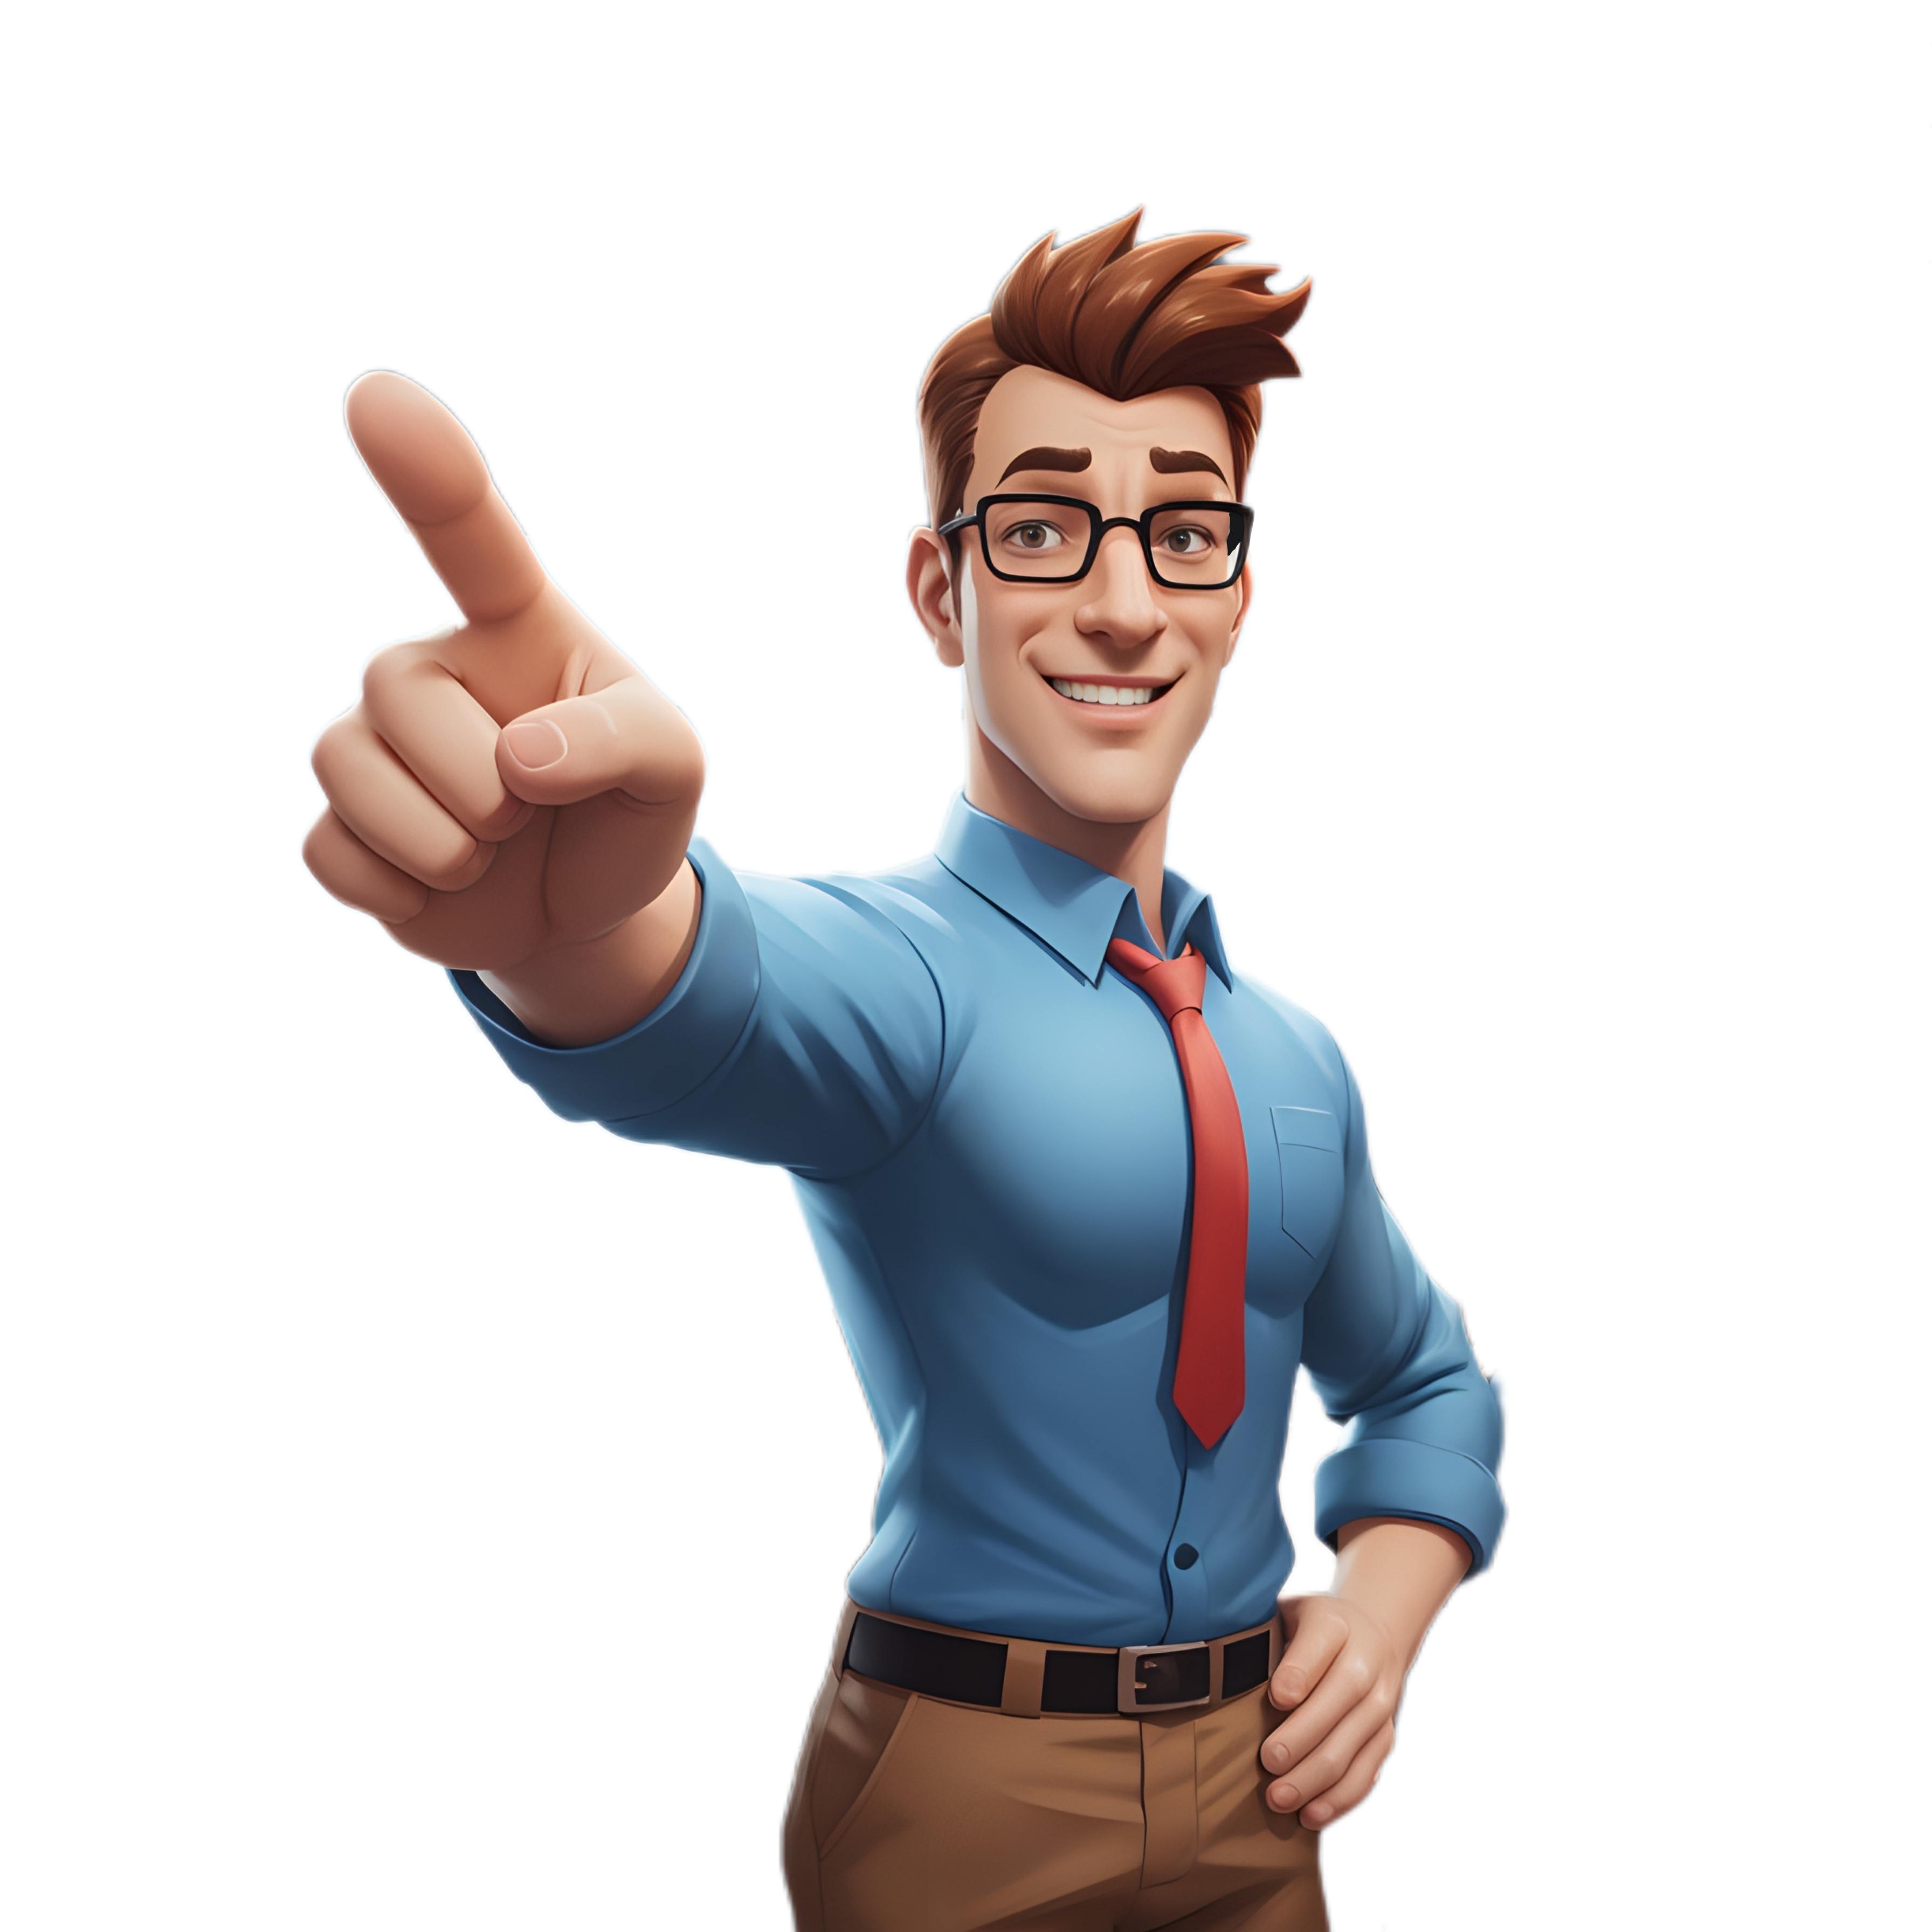
cartoon, businessman, confident, pointing, happy, success, man, motivation, confidence, person, male, communication, cartoon character, head, smile, shoulder, arm, neck, sleeve, gesture, finger, thumb, elbow, art, eyewear, fictional character, wrist, electric blue, fun, illustration, drawing, action figure, animation, Animated cartoon, formal wear, waist, costume, sign language, painting, graphics, figurine, denim, belt, job